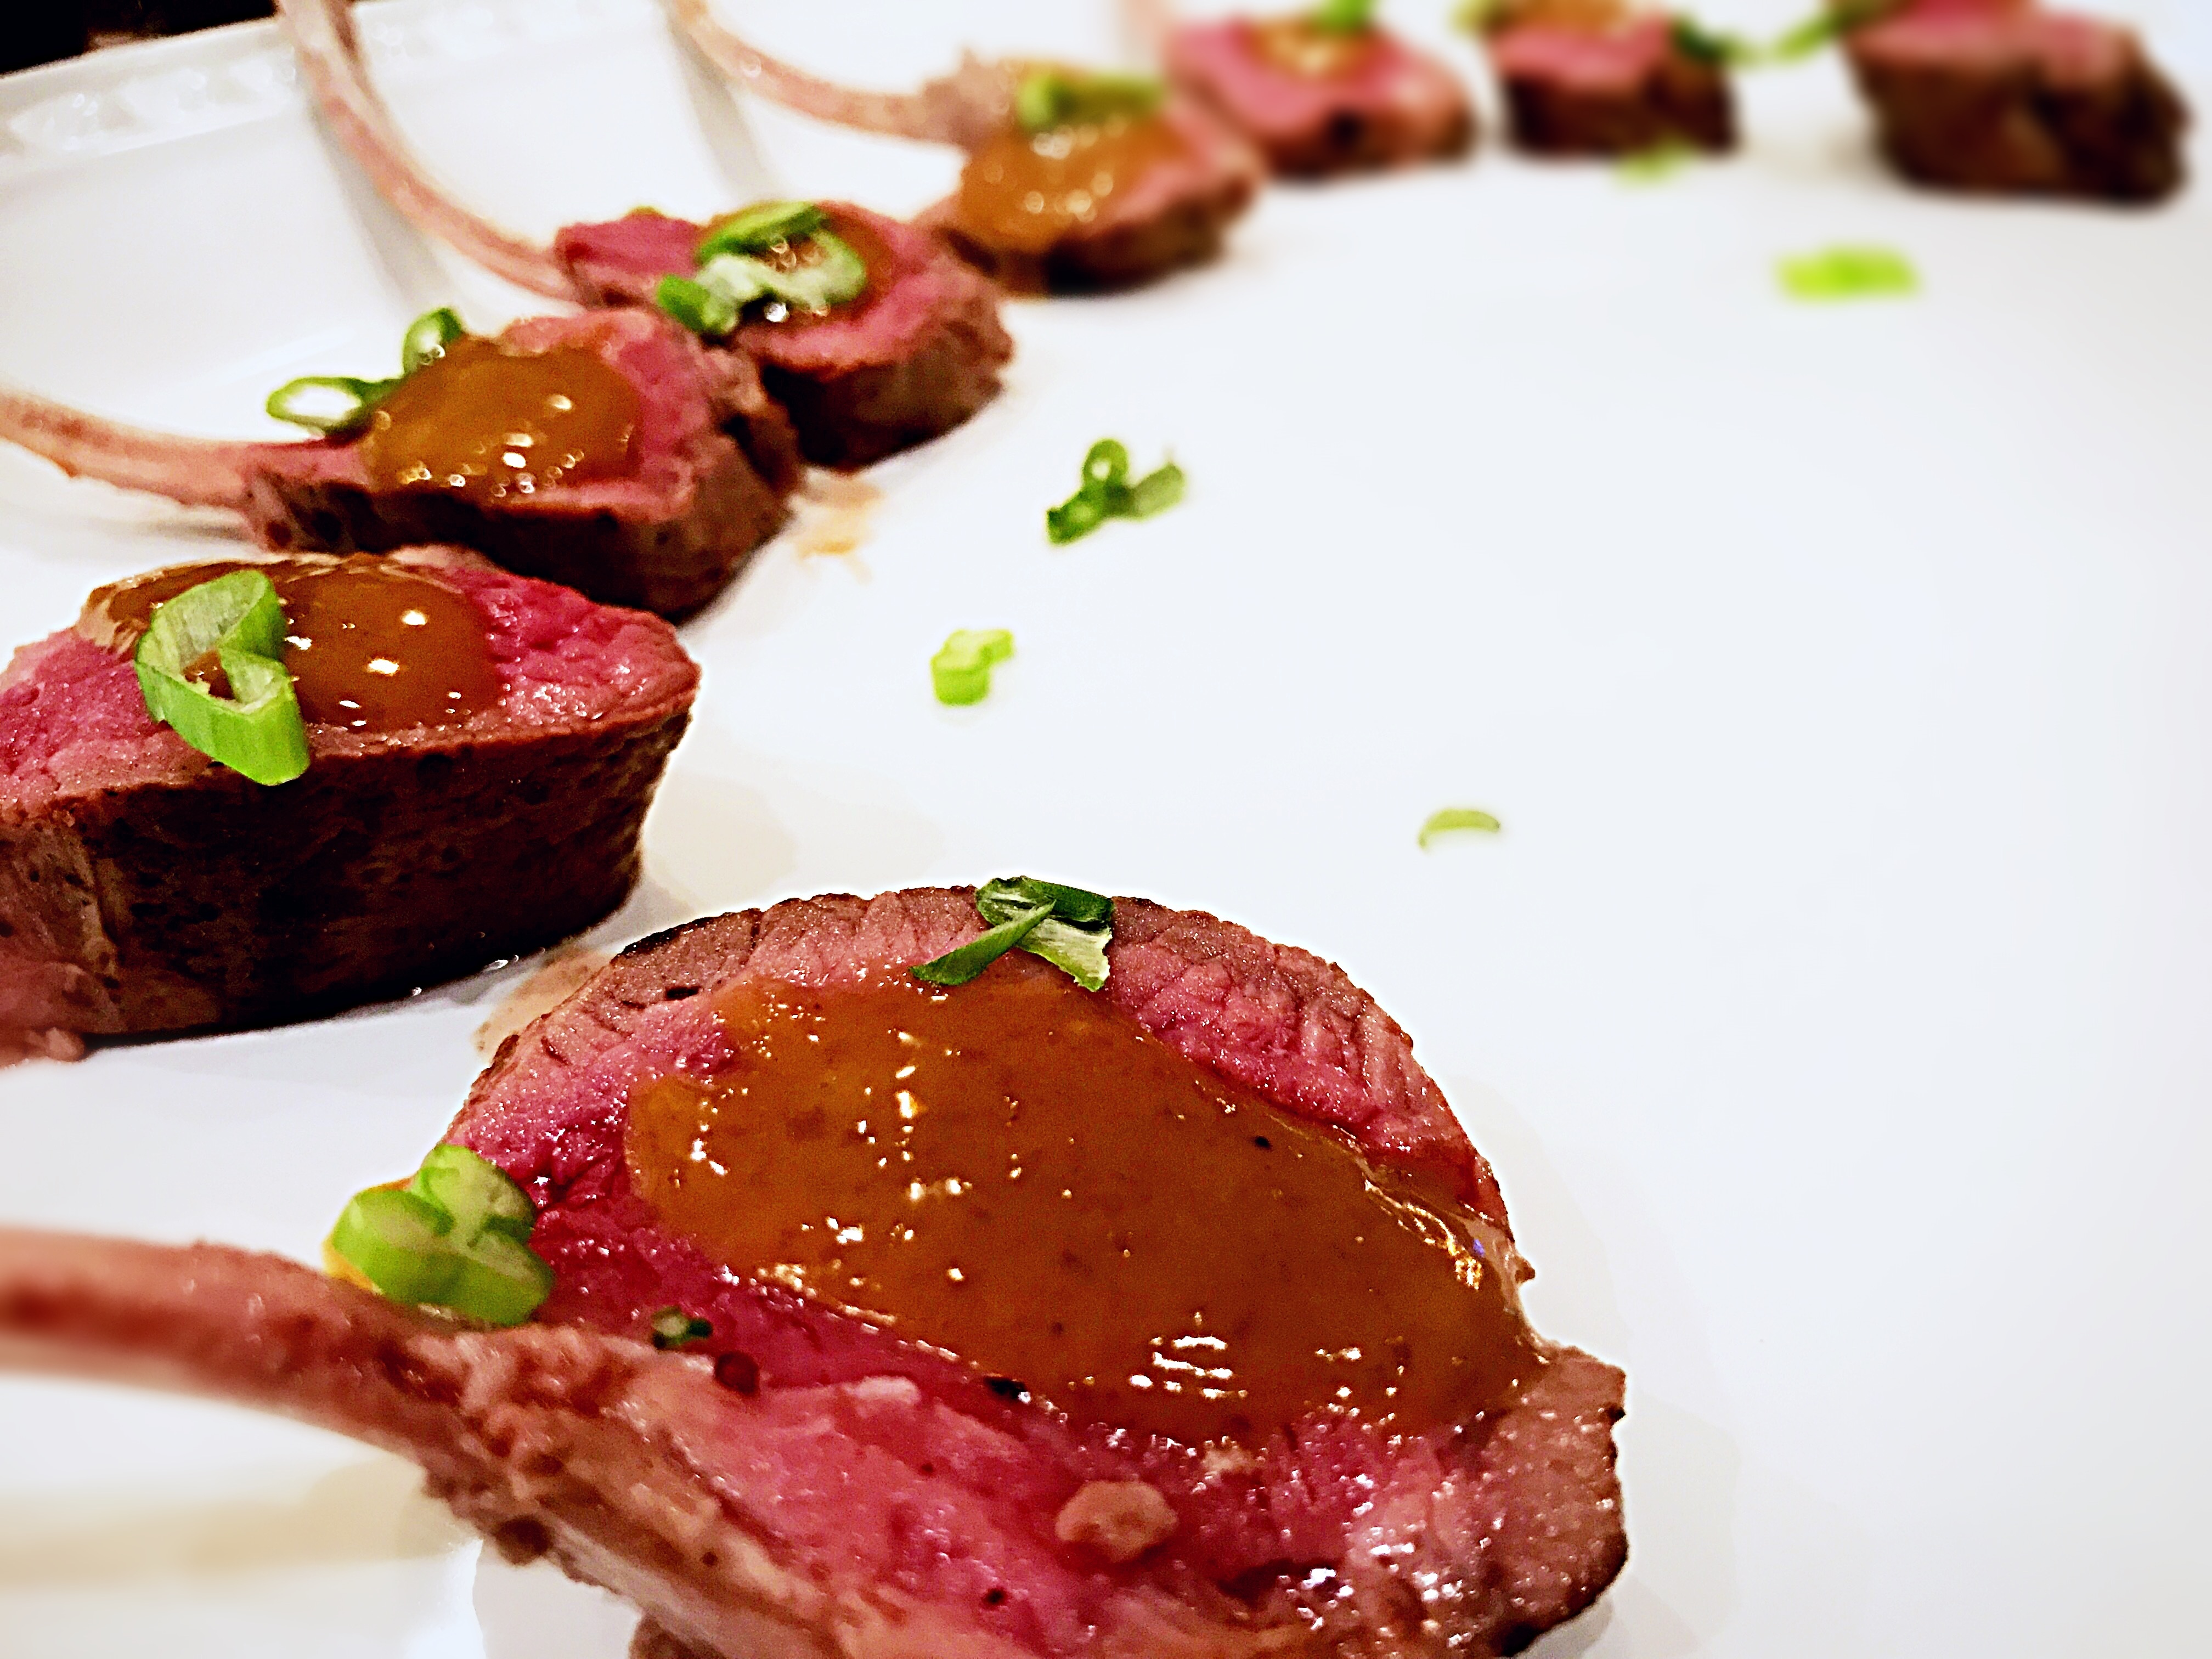
dish, meal, food, produce, plate, fresh, gourmet, meat, cuisine, delicious, steak, lamb, dinner, organic, grilled, chop, appetizer, venison, hors d oeuvre, beef tenderloin, roast beef, salt cured meat, pincho, steak tartare